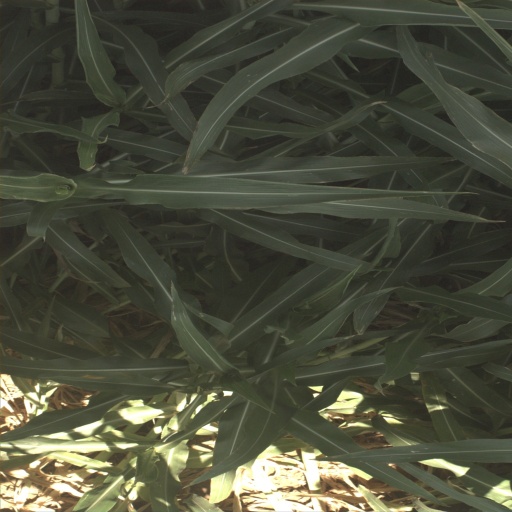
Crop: sorghum